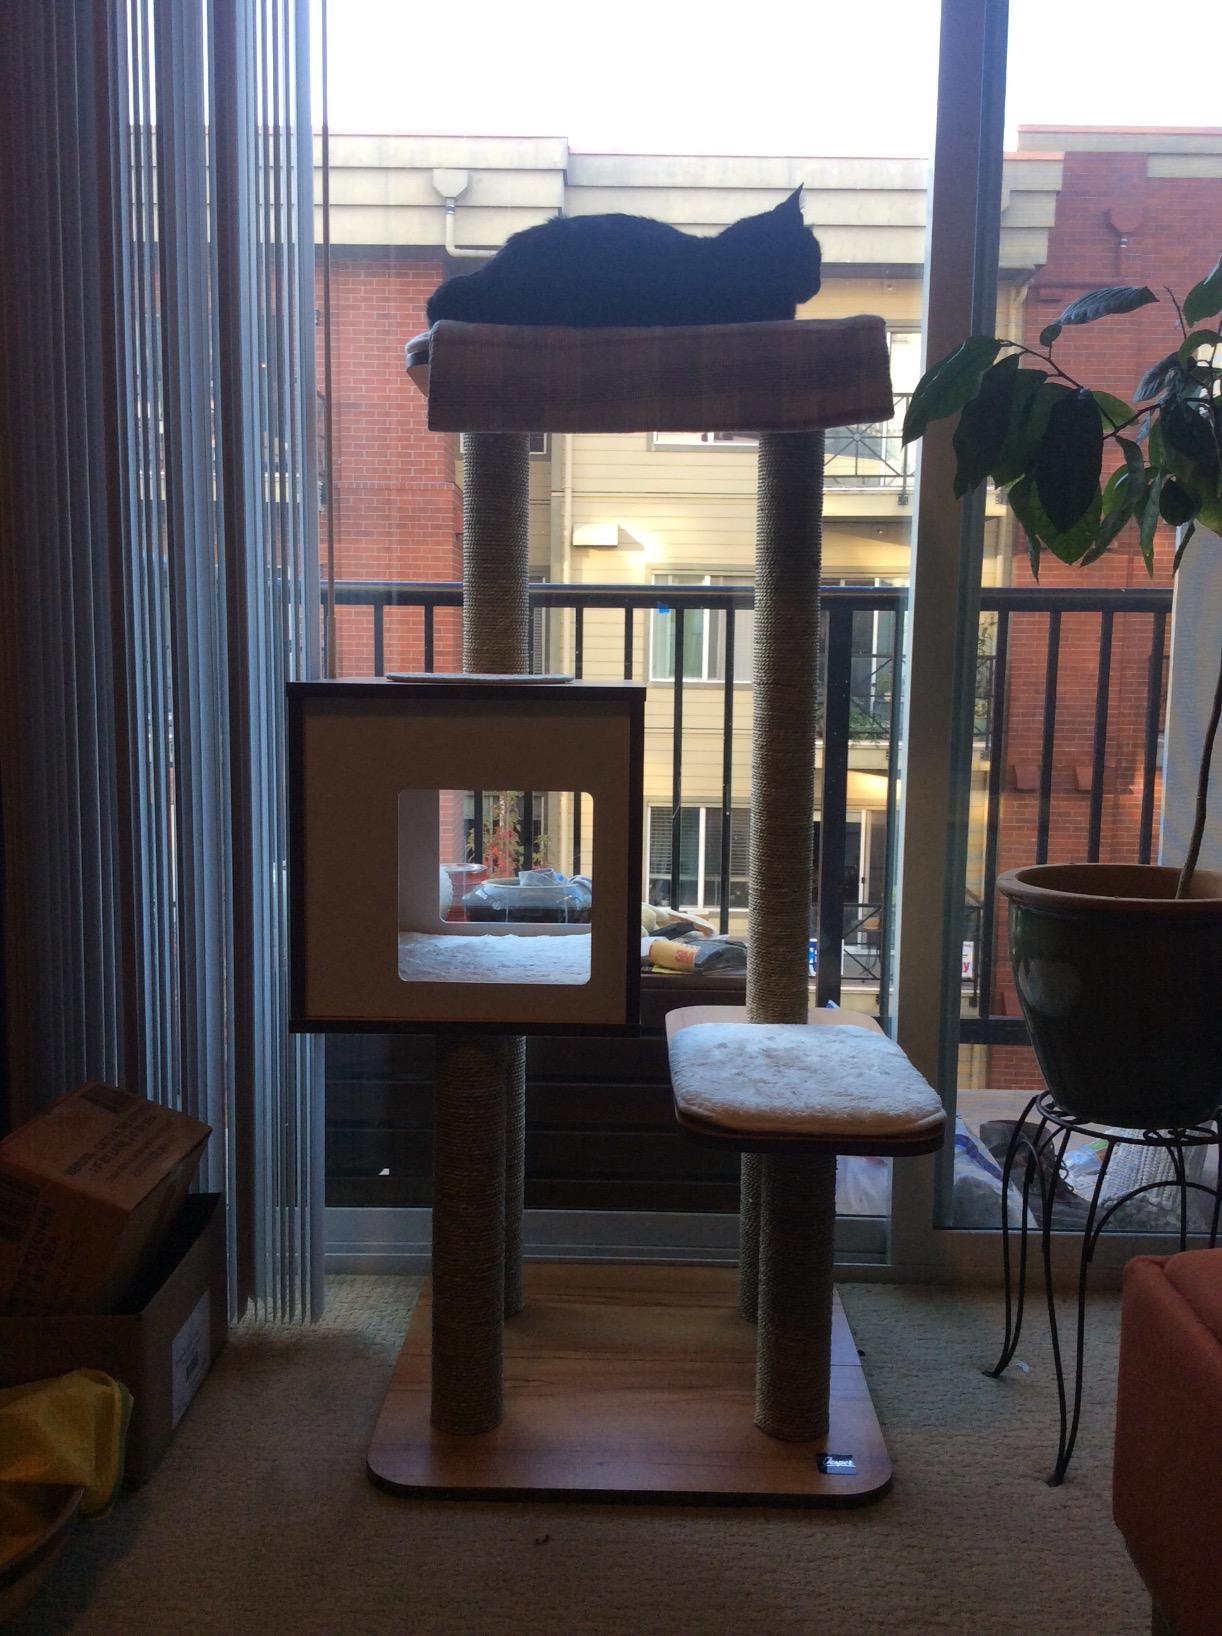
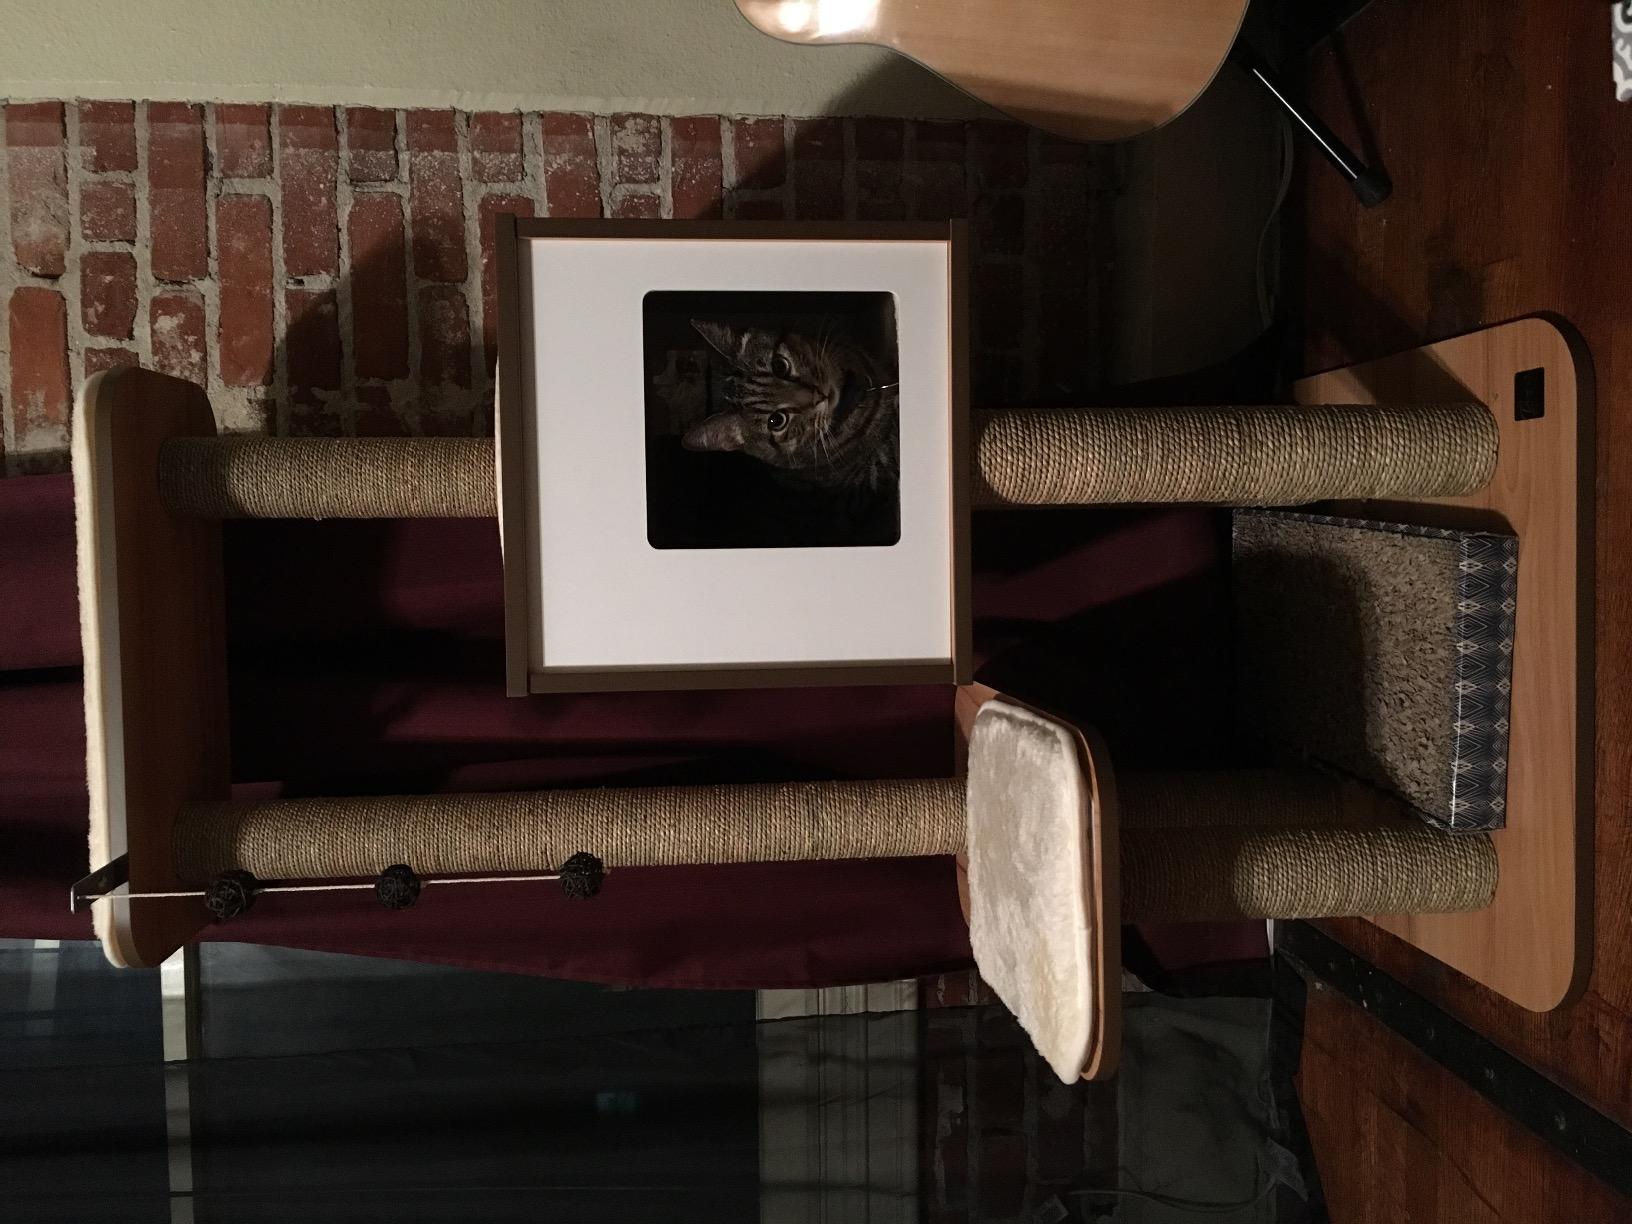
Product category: items_cat tree
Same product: yes